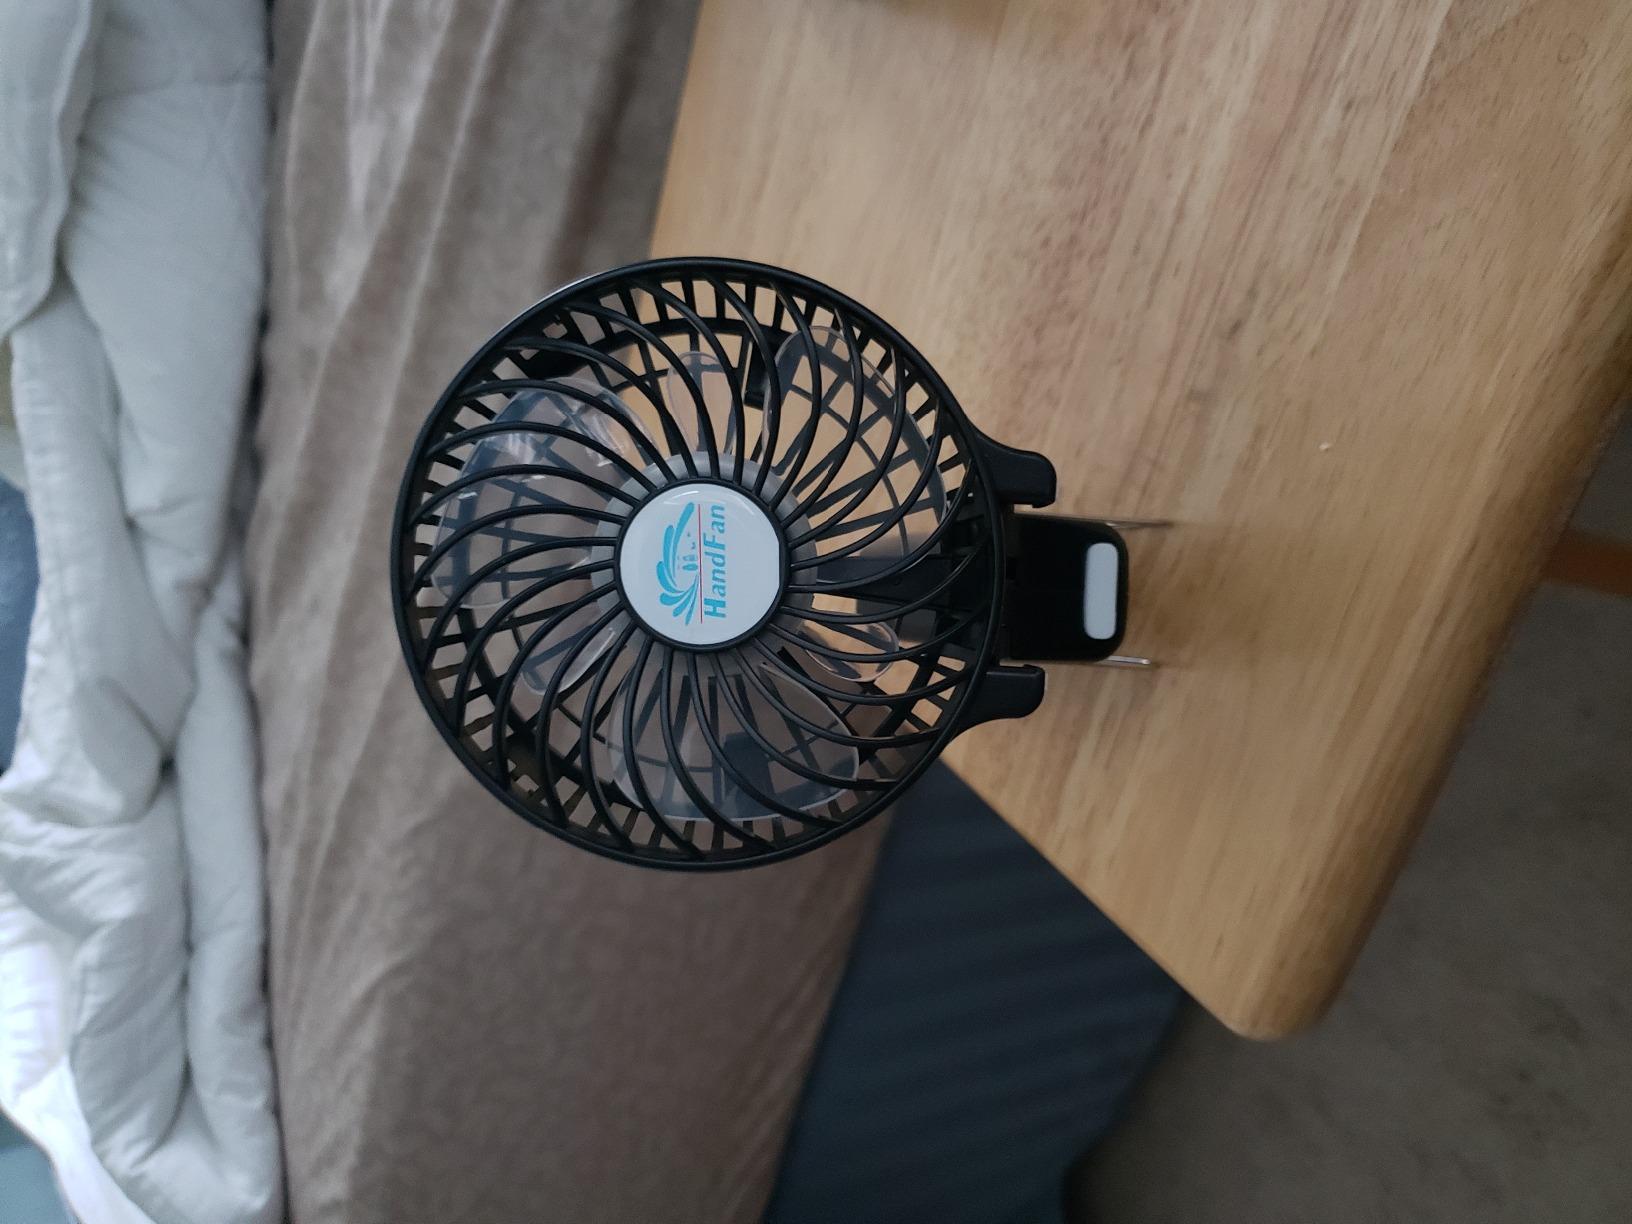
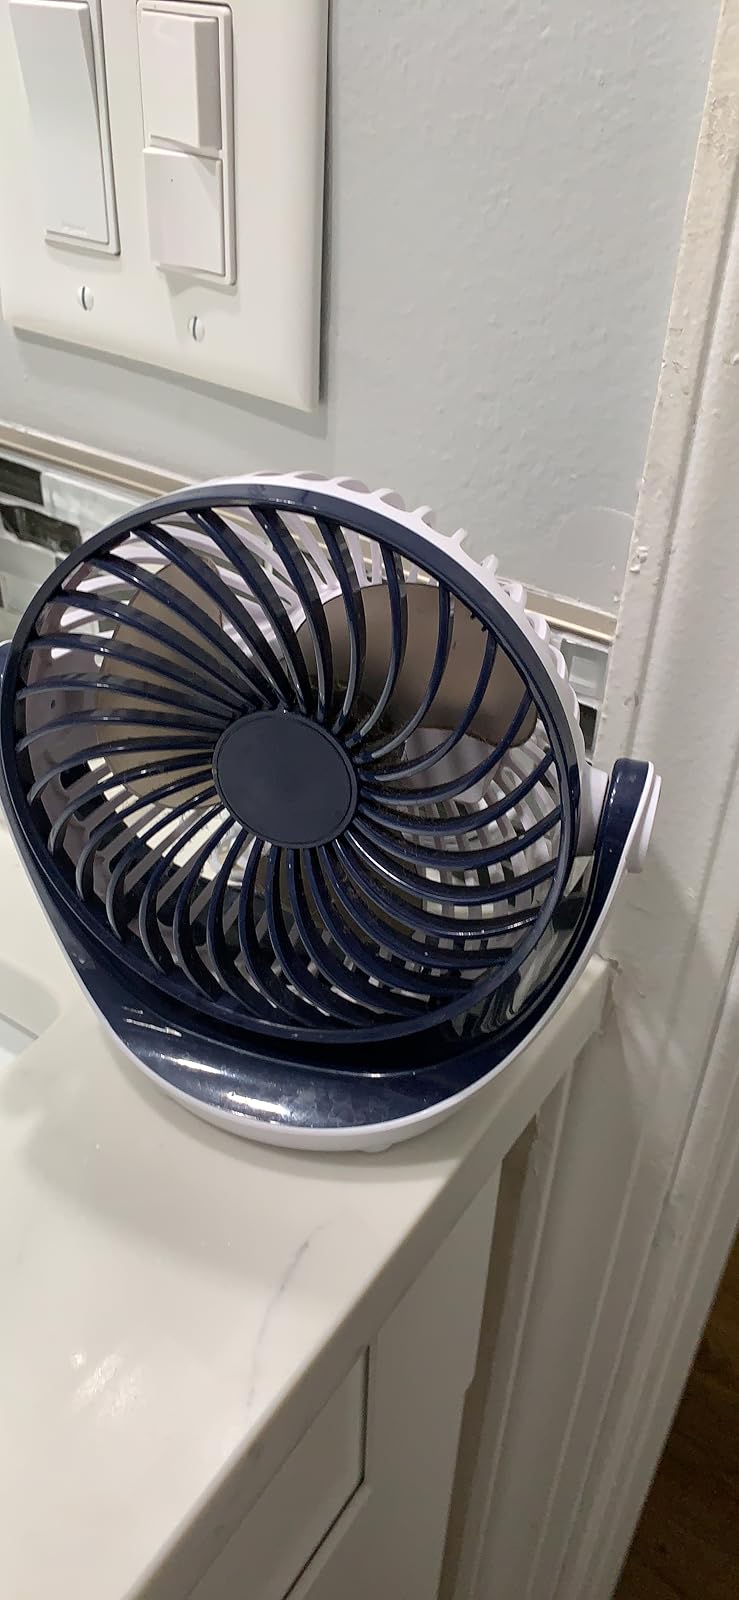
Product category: fan
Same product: no